Headgear

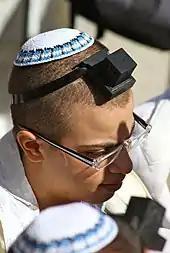
Man wearing a kippah and a head-tefillah

A veil is a piece of sheer fabric that covers all or part of the face. For centuries women covered their hair, neck, ears, chin, and parts of the face with fabric. Each culture created elaborate head wraps for women and men using a shawl, headscarf, kerchief or veil. Very elaborate veiling practices are common in Islam, Africa and Eastern Europe. Women who do not cover their head on a regular basis, often use a veil in traditional wedding and funeral ceremonies.